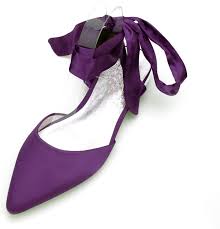
Label: Ballet Flat